Black-chested buzzard-eagle

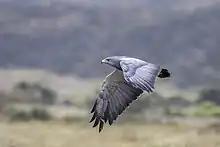
In Chingaza National Natural Park, Colombia

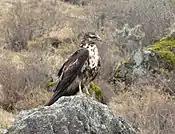
Juvenile

It is noted for its bulky, powerful-looking build. It is rather long- and broad-winged and the slightly tapering tail is short by comparison and colored black, with grey tips in fresh plumage. When perched, the wings cover the tail almost completely, giving the bird a unique near-tailess appearance. The adult has a white underside, sometimes with fine blackish stripes; its upperparts are dark grey with a blackish, brownish, or bluish hue. The feathers of the neck and the lowest dark feathers of the breast are somewhat elongated. Adults have an ash-grey-and-white zone on the wings, the silvery white seen clearly from afar. The female is distinguished by a reddish-cinnamon hue to the upper- and underwing secondaries and is considerably larger than the male.